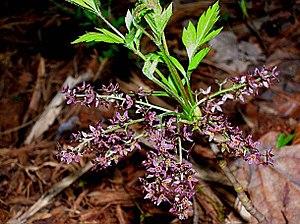
La xanthorhiza est l'unique représentante du genre Xanthorhiza, un des rares genres de la famille des Ranunculaceae possédant une tige lignifiée. C'est une espèce originaire de l'Est des États-Unis dont l'aire de répartition est située entre le sud du Maine au nord de la Floride et à l'Ouest de l'Ohio et dans l'Est du Texas.